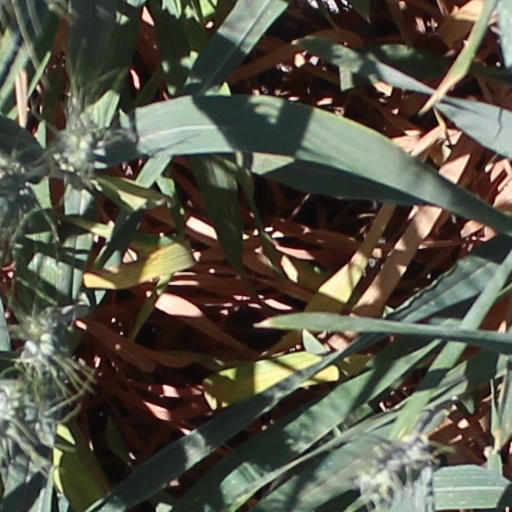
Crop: wheat